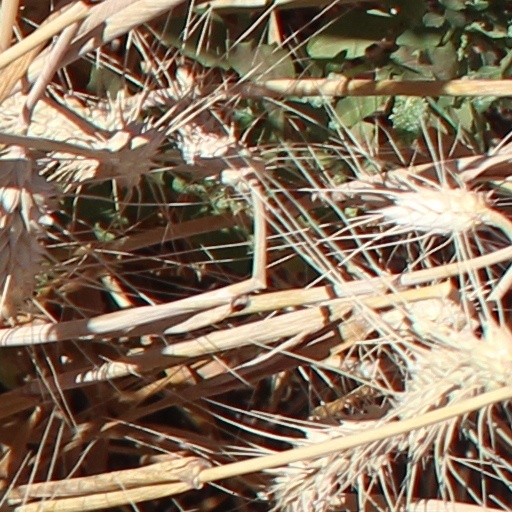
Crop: wheat